Octávio Pinto

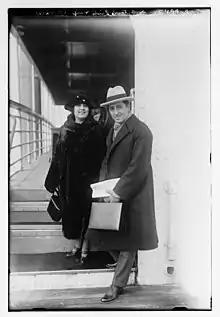
Octávio Pinto and Guiomar Novaes

Octávio Pinto (November 3, 1890 – October 31, 1950) was a Brazilian composer and architect. He was married to Guiomar Novaes, a major figure among twentieth-century Brazilian pianists.